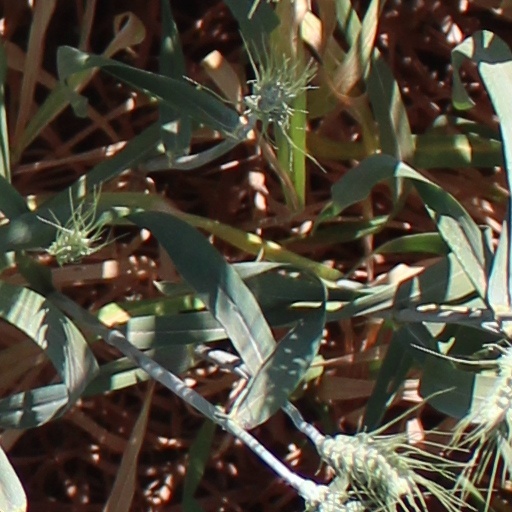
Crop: wheat